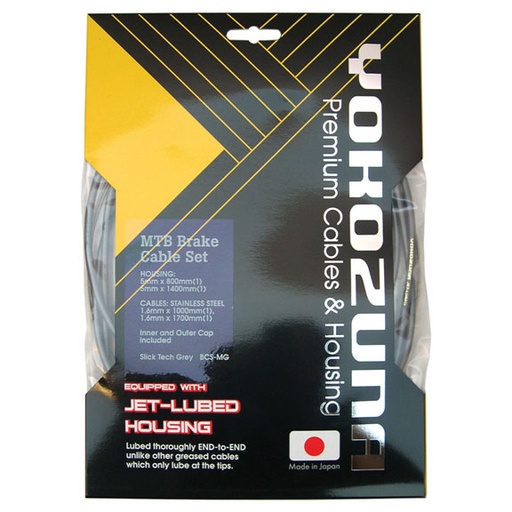
Premium 2x Cable/Housing Kit, 4mm Derail - F/R Set Blk
- Housing features the Jet Lube process, which injects the proper amount of grease from end to end and results in 10 percent less cable drag\n- Cables are premium stainless steel die drawn for smoothness, lead and dioxin free\n- Set includes: (2) 600mm, (1) 340mm, and (2) 300mm lengths of housing, (2) 1.2mm x 2100mm cables, (4) ferrules, and (2) crimps
Brand: Yokozuna
Category: Sporting Goods > Outdoor Recreation > Cycling > Bicycle Parts > Bicycle Cables